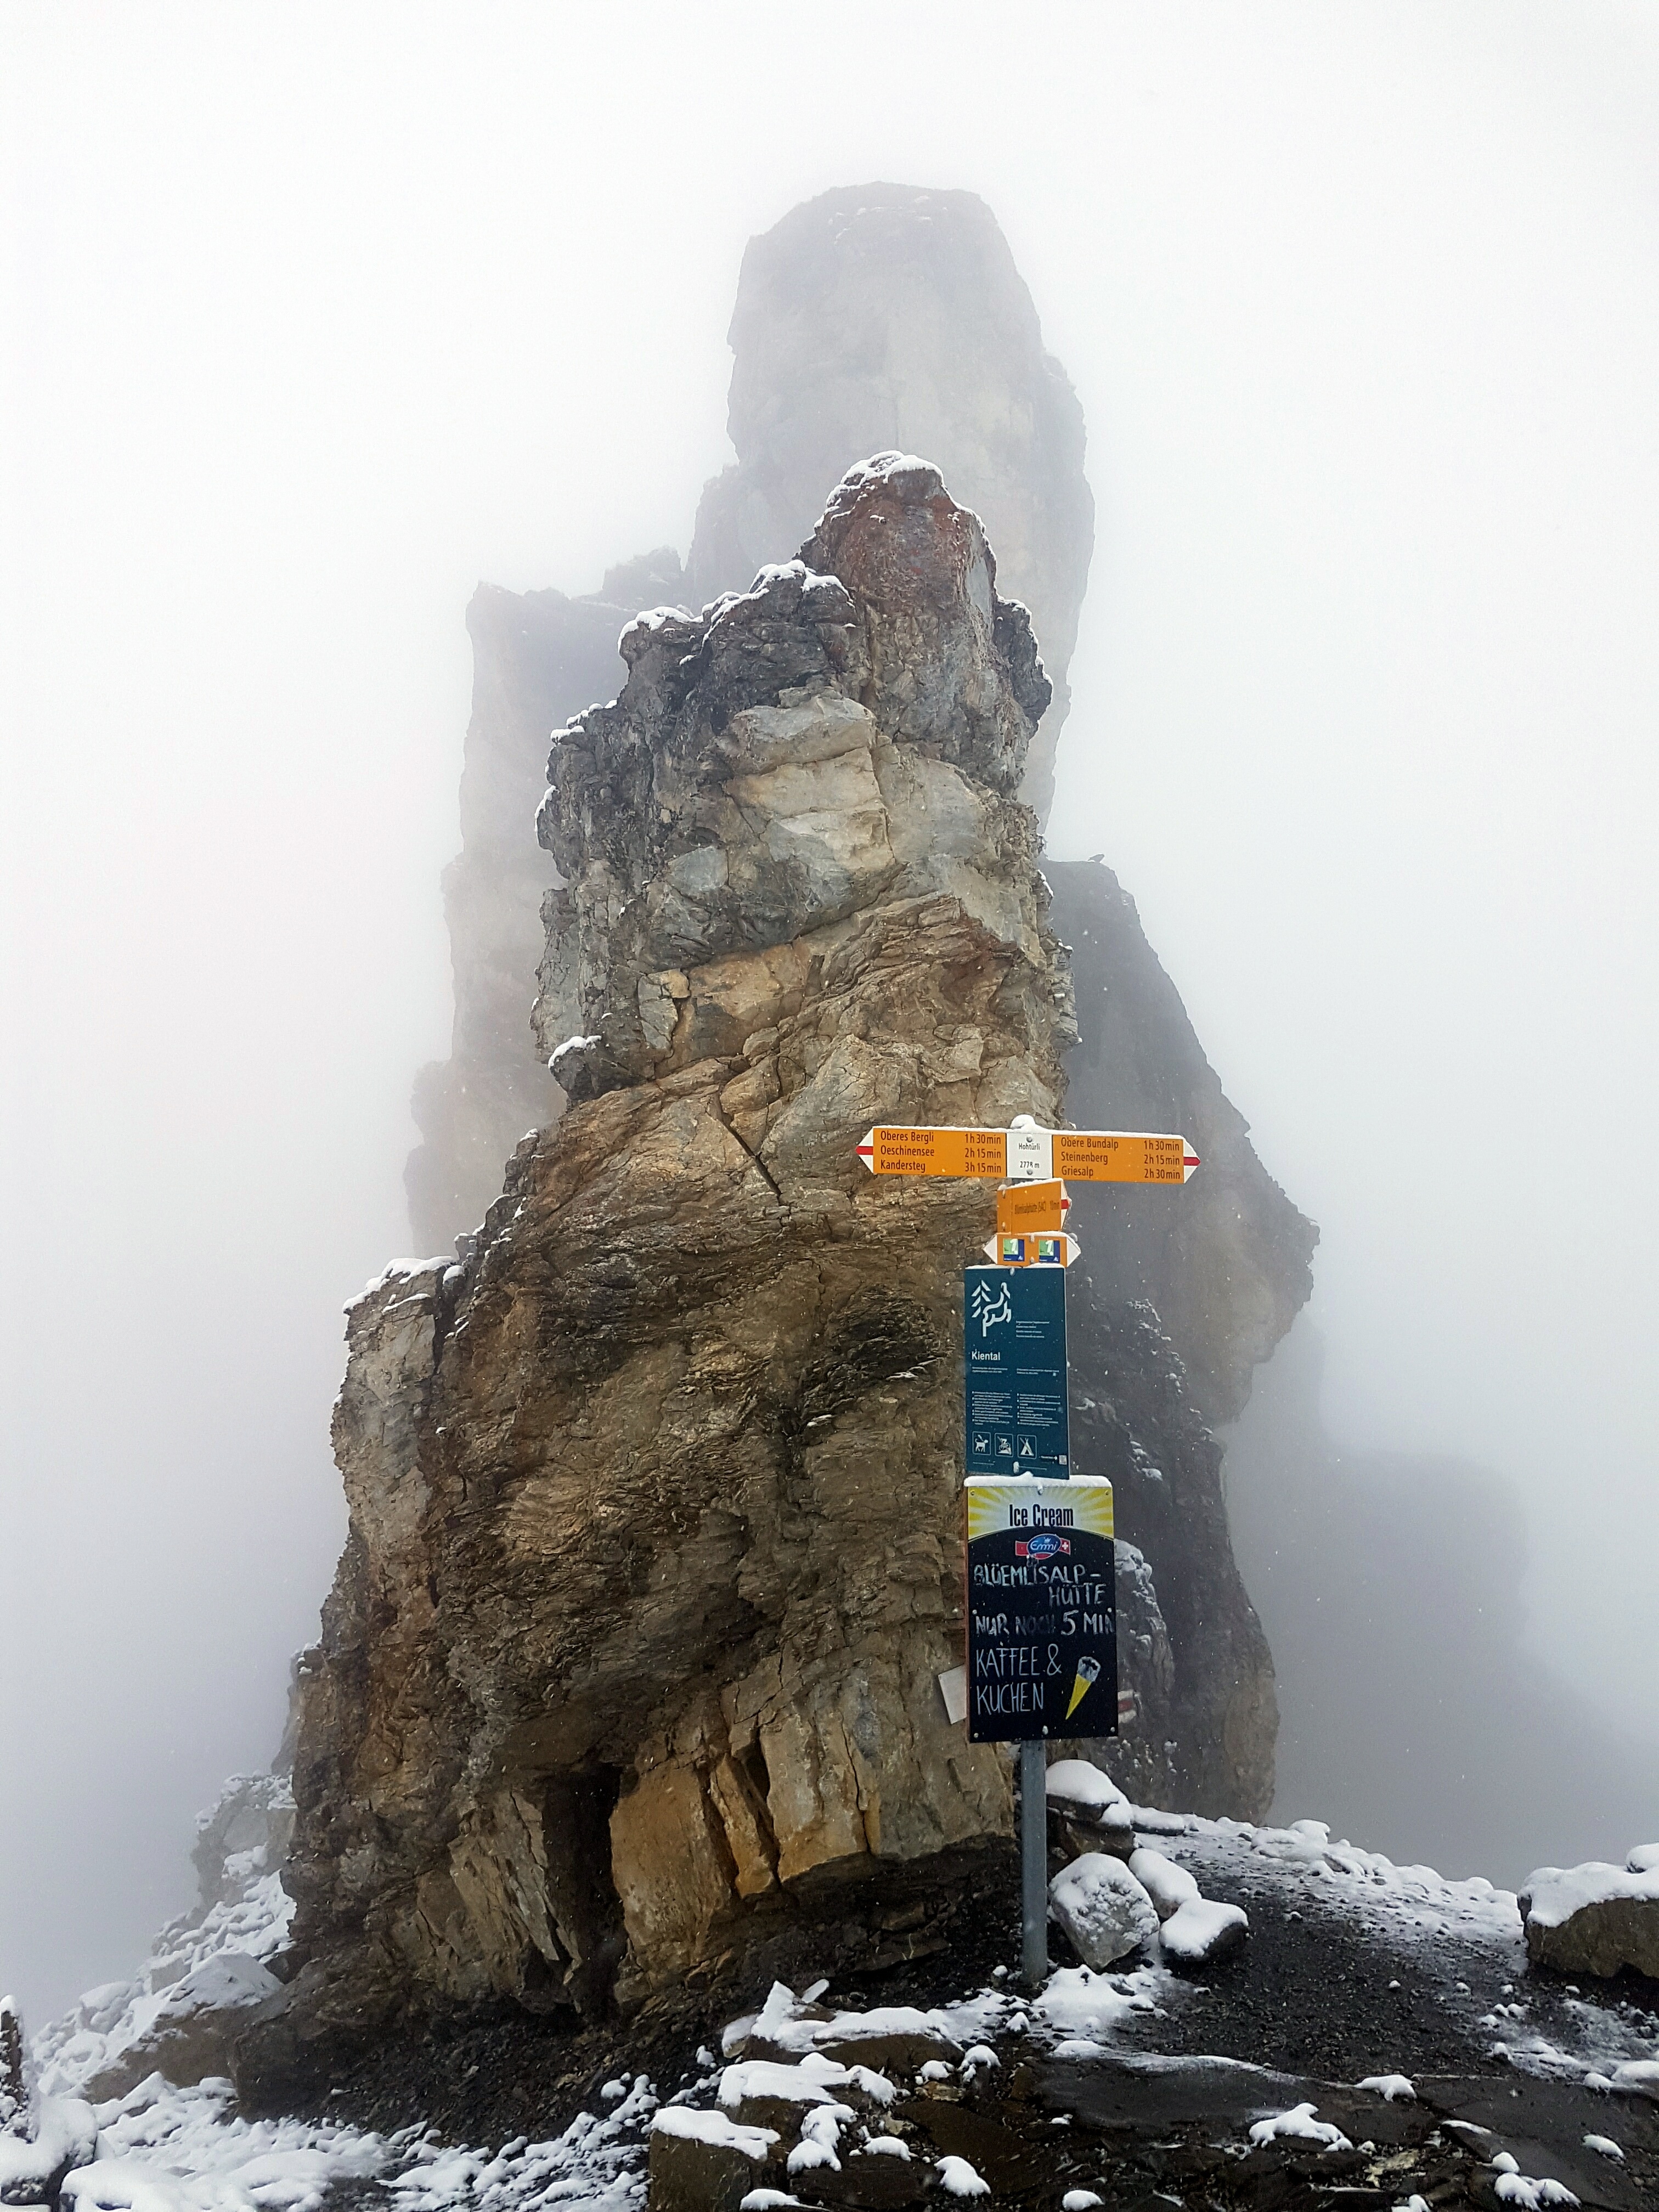
rock, mountain, snow, winter, adventure, cliff, weather, extreme sport, terrain, summit, mountaineering, geology, geological phenomenon